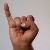
The image shows a hand gesture representing the letter 'I' in Indian Sign Language.